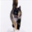
Label: cat